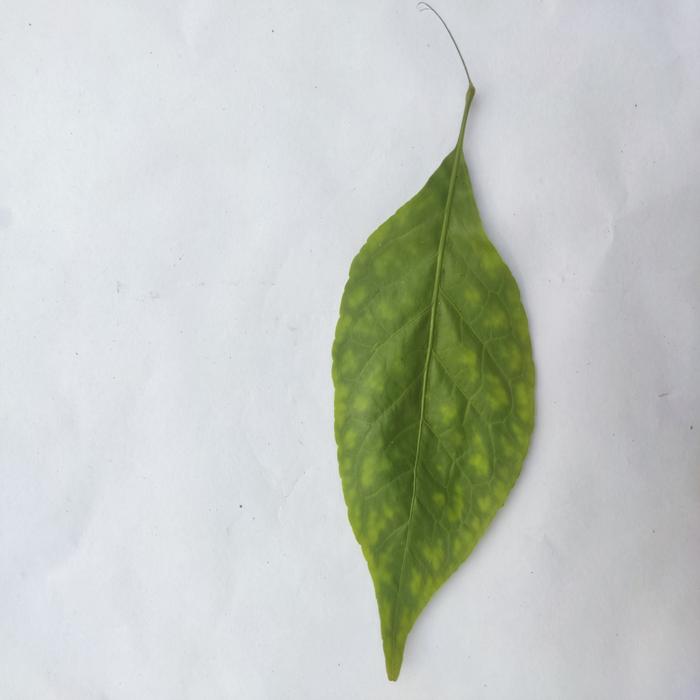
Crop: Aegle Marmelos
Leaf condition: Leaf_Spot